Lynn Neary

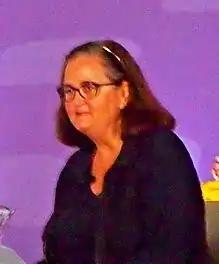

Lynn Neary is a former American radio journalist. She was a correspondent on National Public Radio and on National Desk's Arts and Information Unit, covering books and publishing.